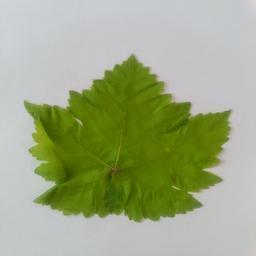
Label: Healthy Leaves